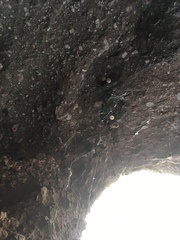
Species: Lactrodectus_hesperus